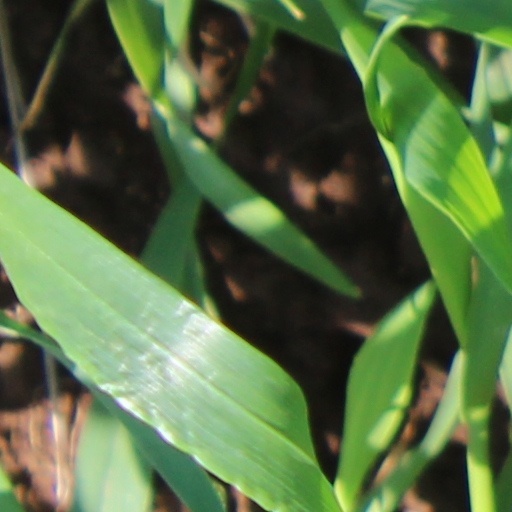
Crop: wheat